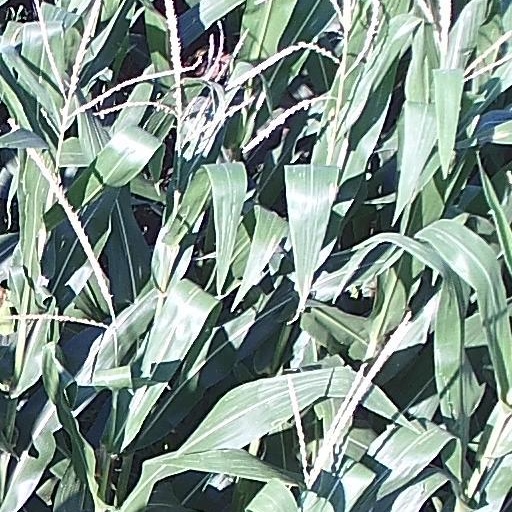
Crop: maize; corn